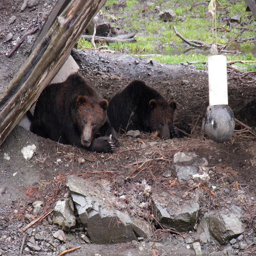
Two brown bears lay on the ground under a shelter.
Two bears laying on the ground in rocks and dirt.
Two bears sleeping on a dirt ground.
Two bears are resting under a rocky shelter.
A group of bears sitting and laying next to each other.